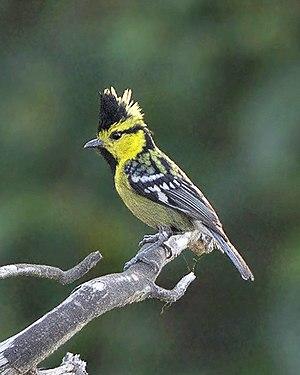
La Mésange à dos tacheté est une espèce d'oiseaux de la famille des Paridae.